Nandi Awards

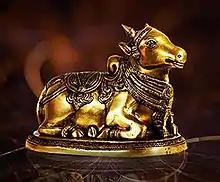

The Nandi Awards are annual awards presented by the Government of Andhra Pradesh to recognise excellence in Telugu cinema, theatre, and television, as well as lifetime achievements in Indian cinema. The awards are named after the monolithic sculpture of the sacred bull, Nandi, at Lepakshi, a cultural and historical symbol of the Telugu people.